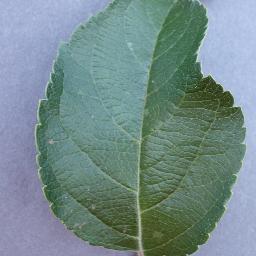
Label: Apple___healthy